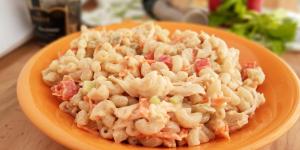
ensalada de coditos con pollo